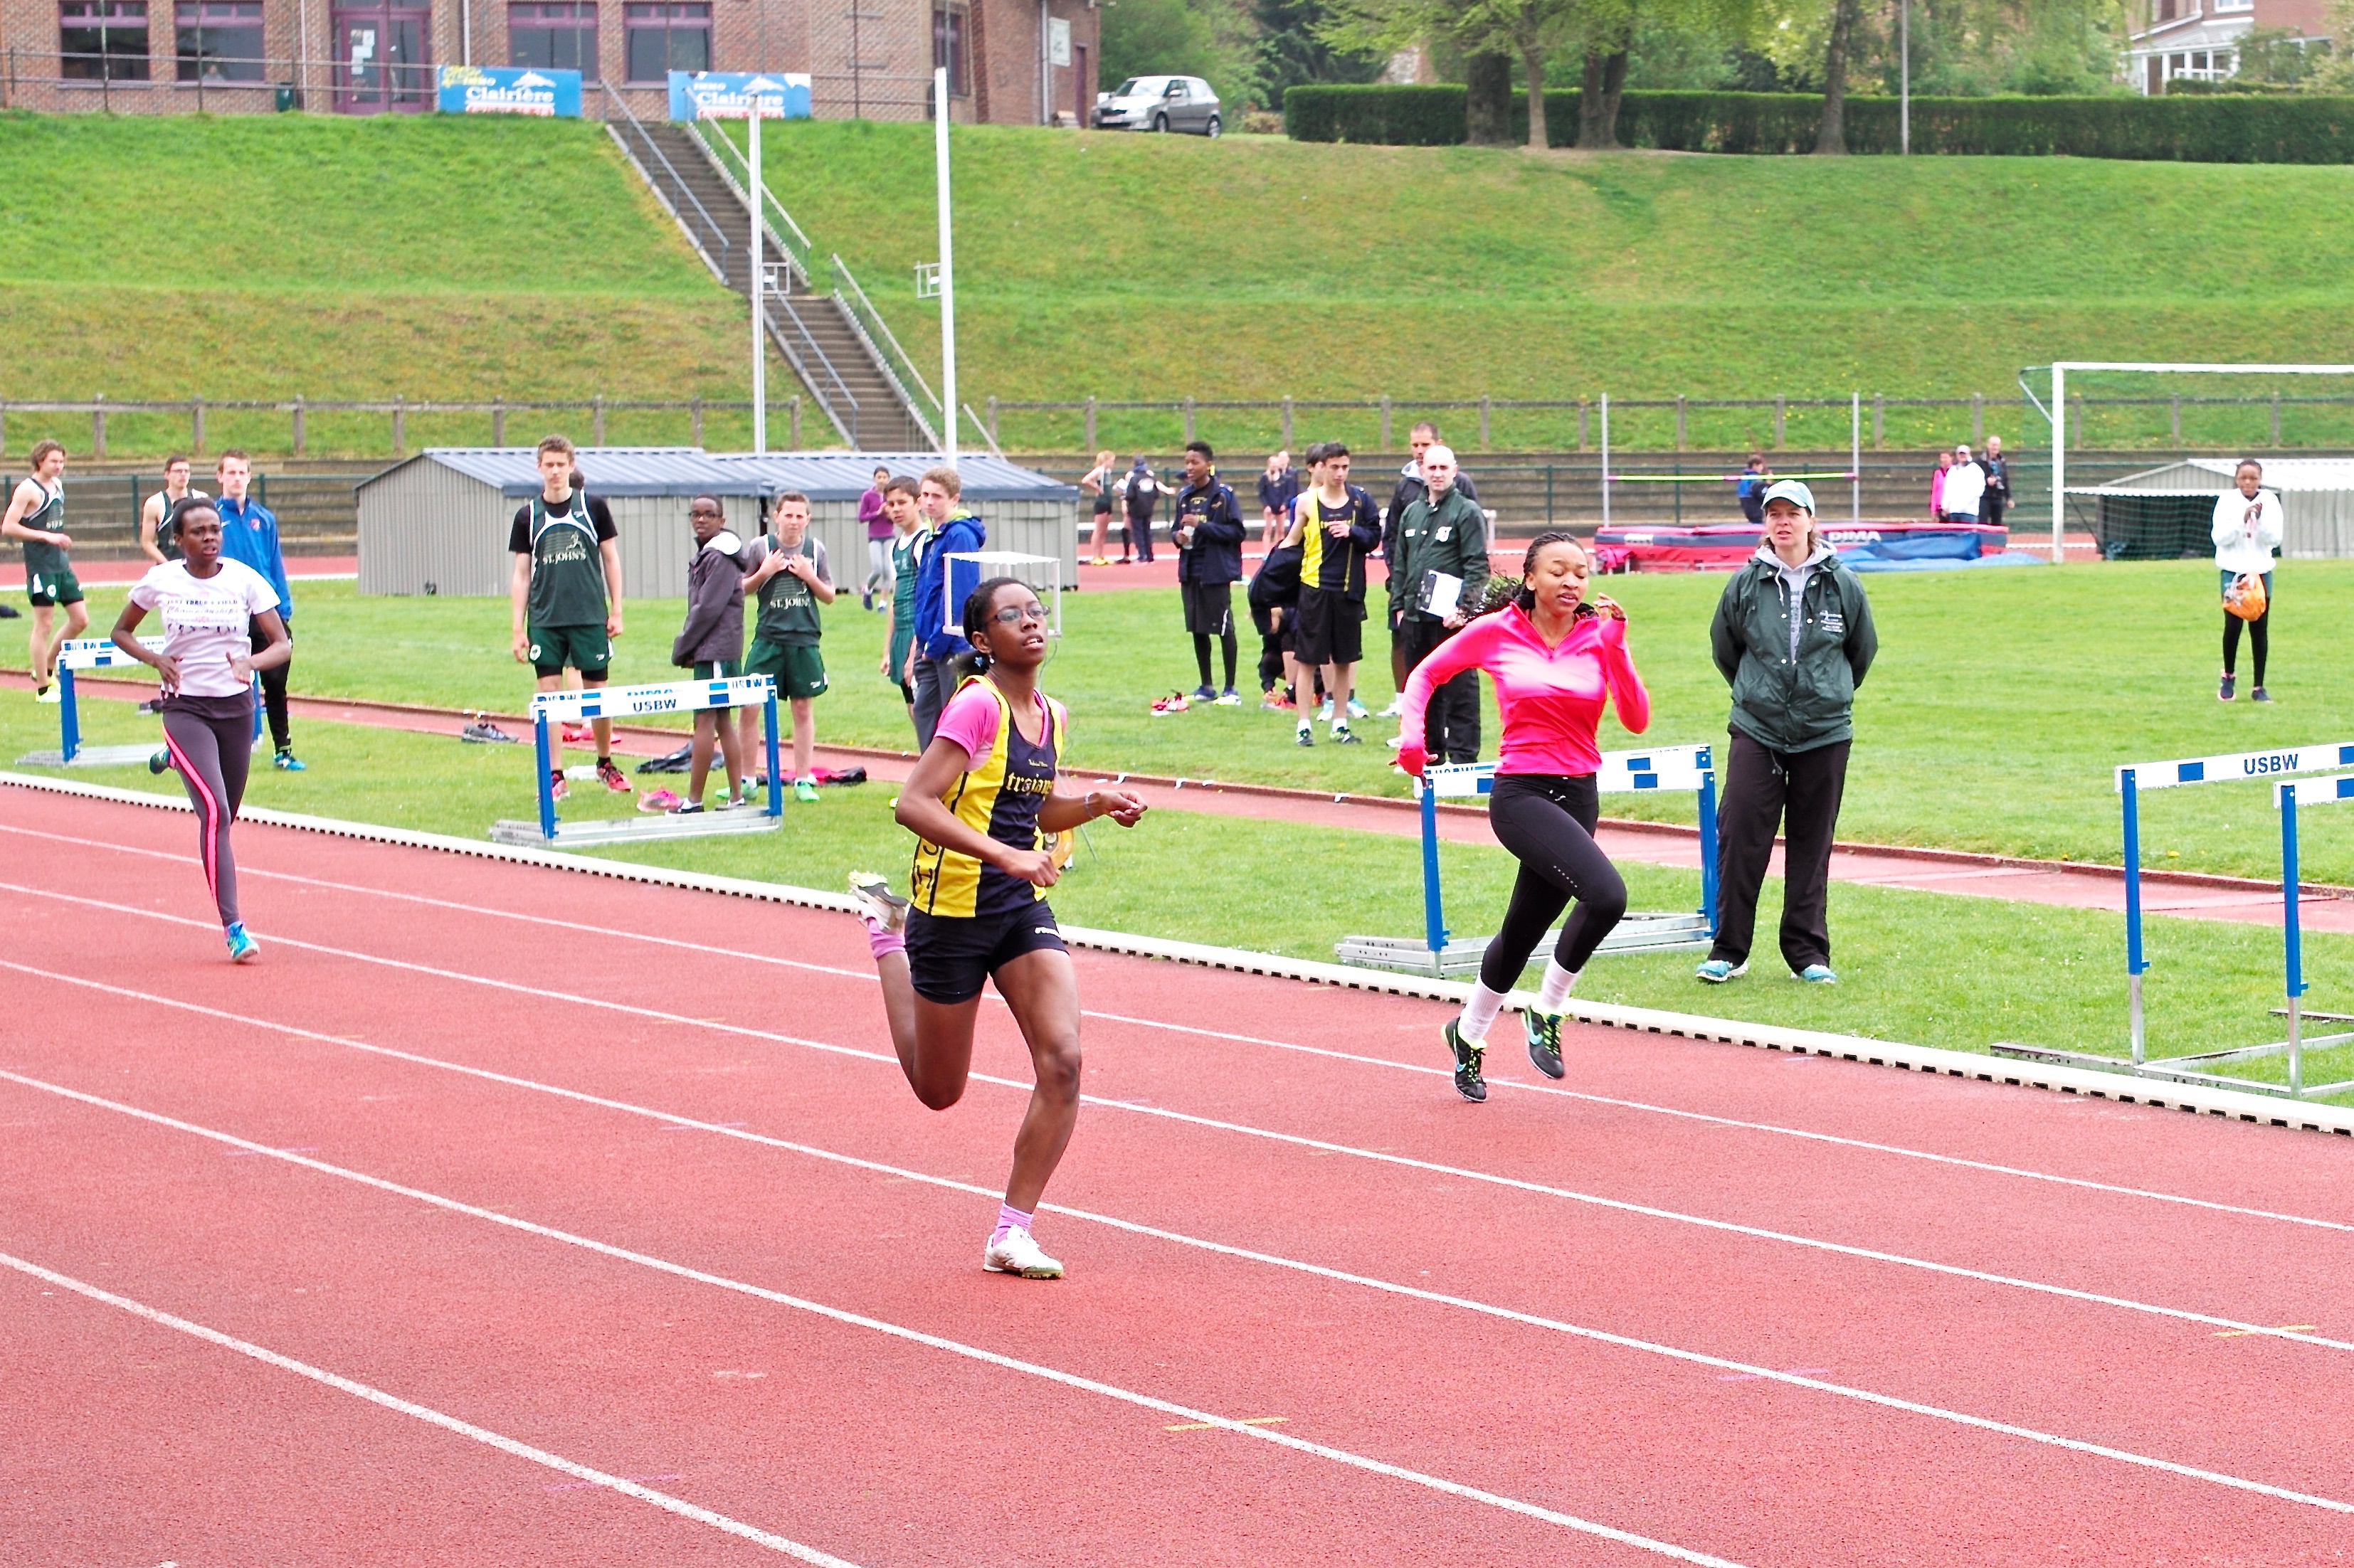
track, running, run, jumping, runner, ash, belgium, race, competition, holland, hague, netherlands, international, girls, m, american, sports, boys, racing, 50, school, runners, junior, leica, 240, summilux, varsity, athletics, meet, waterloo, sprint, stjohns, hurdle, hurdling, physical exercise, track and field athletics, heptathlon, middle distance running, 800 metres, 110 metres hurdles, 4 100 metres relay, 100 metres hurdles